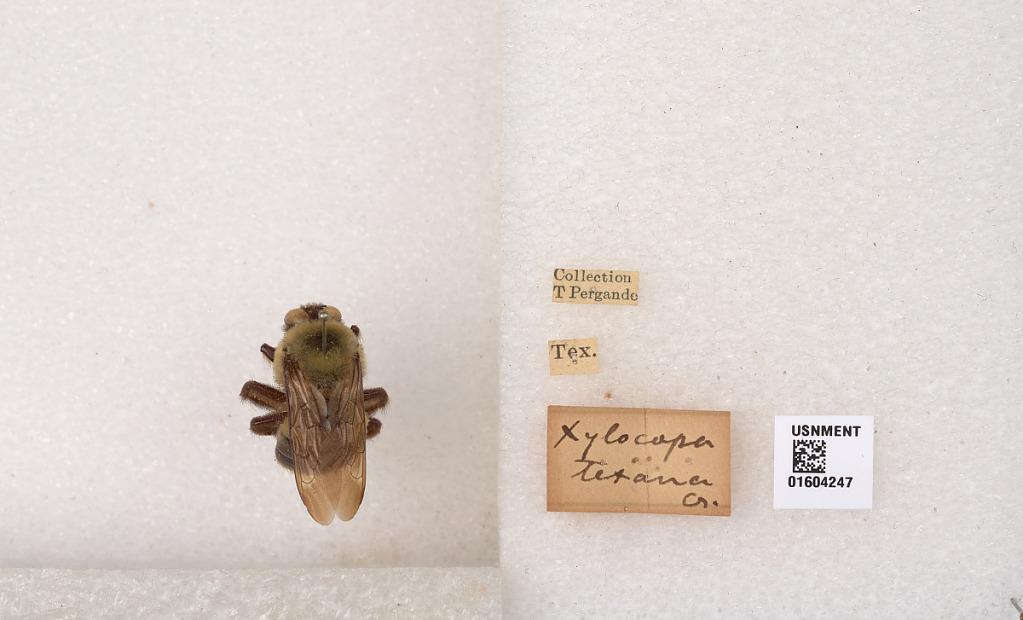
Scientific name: Xylocopa (Xylocopoides) virginica texana Cresson